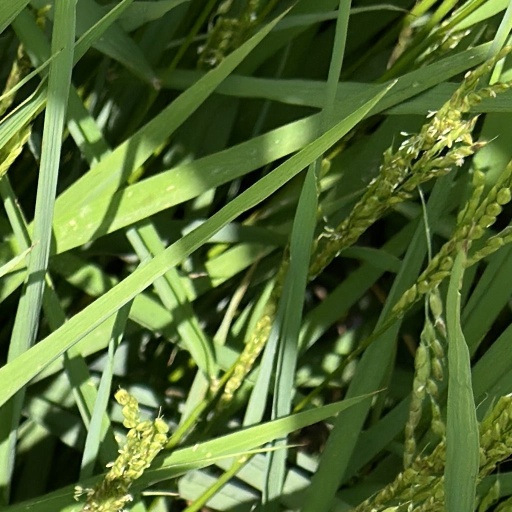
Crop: rice